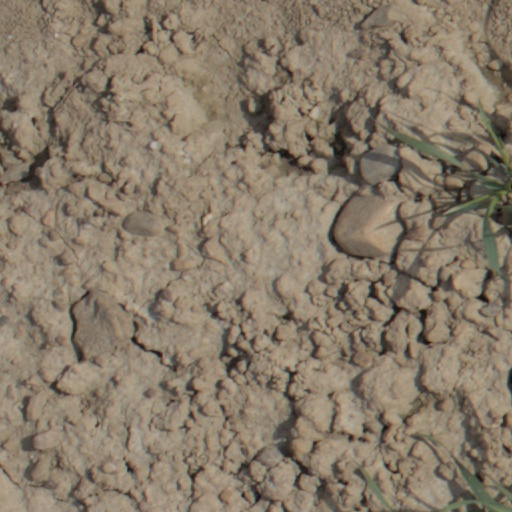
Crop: wheat